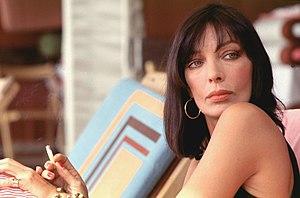
La bande à Ruquier est une équipe de chroniqueurs qui entourent ou ont entouré Laurent Ruquier dans les diverses émissions qu'il a animées à la radio et à la télévision et dont le noyau dur est composé de Isabelle Alonso, Jean Benguigui, Pierre Bénichou, Michèle Bernier, Jean-Marie Bigard, Steevy Boulay, Christine Bravo, Jean-Pierre Coffe, Caroline Diament, Philippe Geluck, Valérie Mairesse, Isabelle Mergault, Gérard Miller, Isabelle Motrot, Claude Sarraute et Titoff.